Epping, Essex

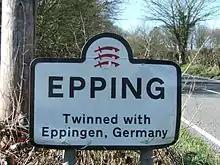
Sign showing twin towns of Epping

There are three tiers of local government covering Epping, at parish (town), district and county level: Epping Town Council, Epping Forest District Council and Essex County Council. The town council is based at Epping Hall on St John's Road. The district council is also based in the town, at the Civic Offices on High Street. The Old Town Hall was built in 1863.